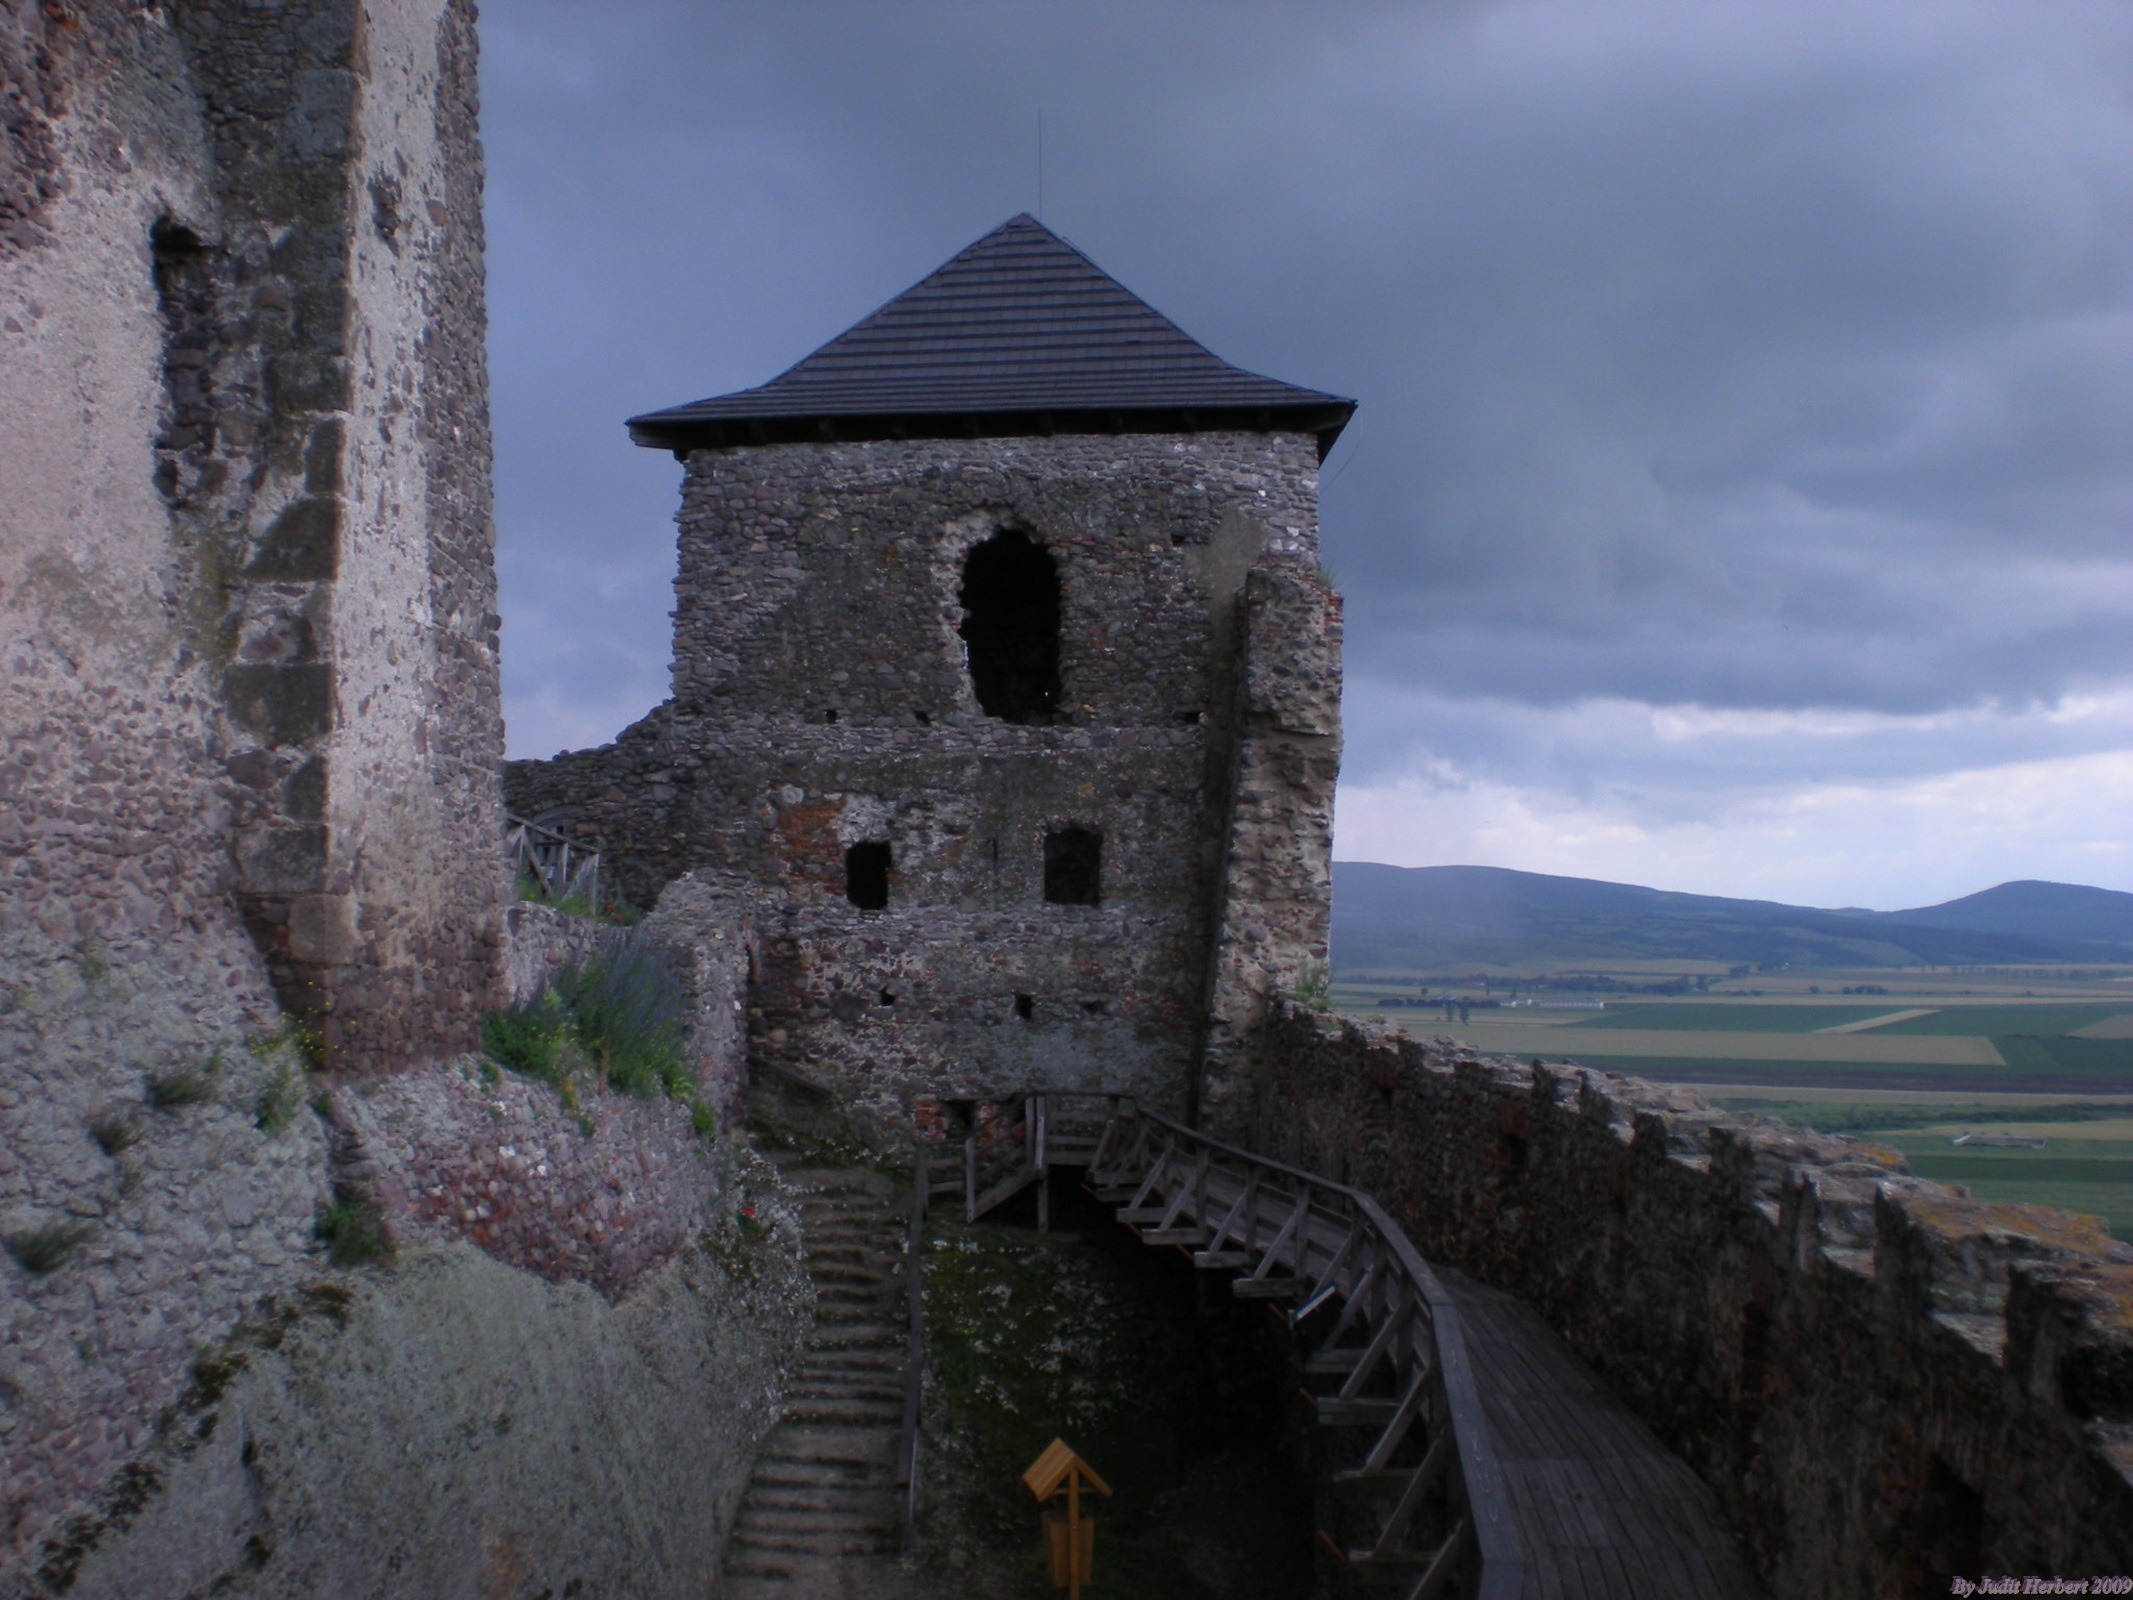
building, chateau, tower, castle, chapel, places of interest, fortress, ruins, monastery, tourist attractions, medieval castle, boldogk v ralja